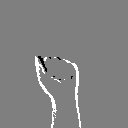
ASL letter: a